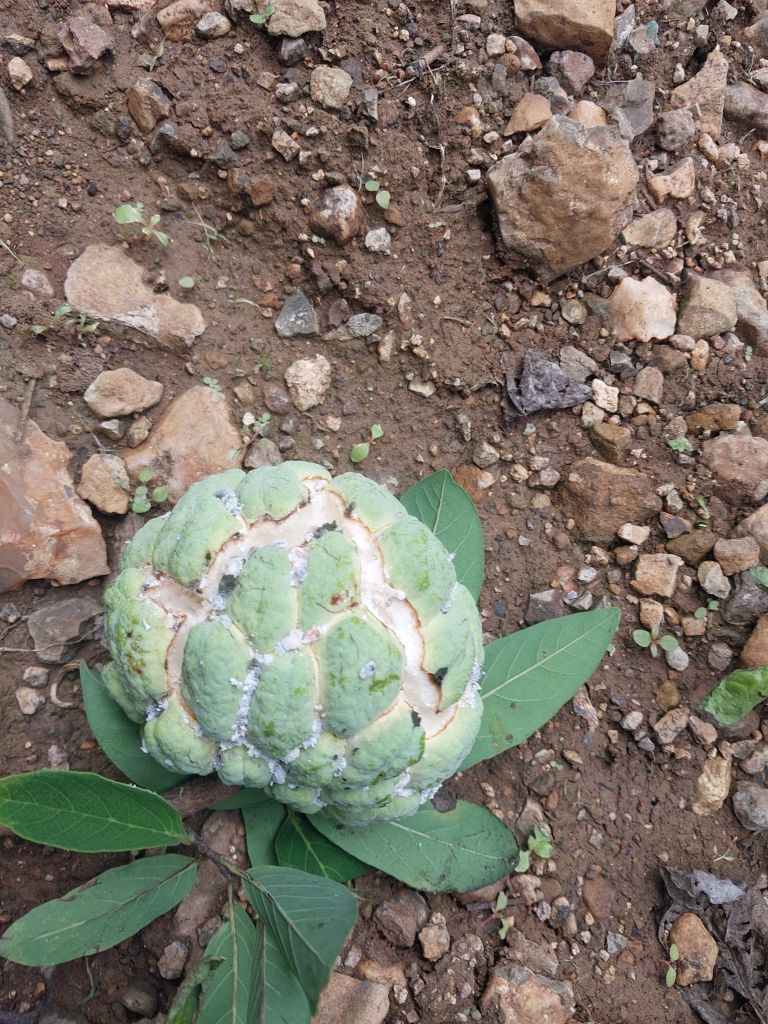
Disease label: Mealy Bug